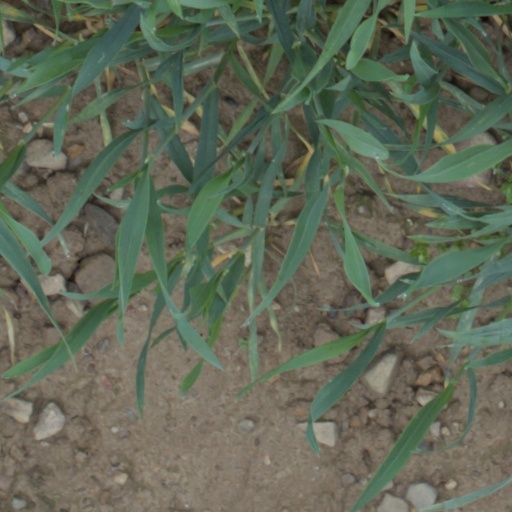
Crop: wheat